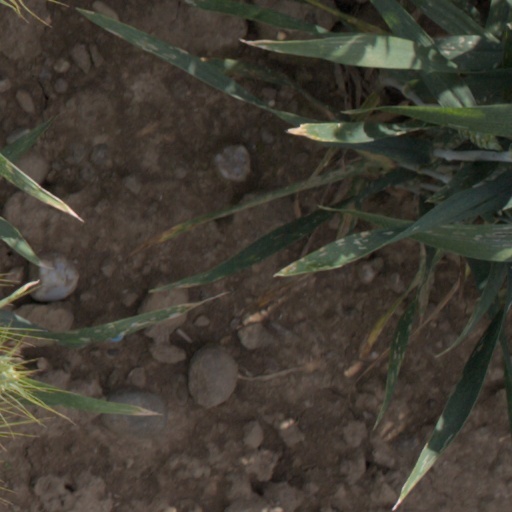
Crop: wheat